Hidalgo County Courthouse (New Mexico)

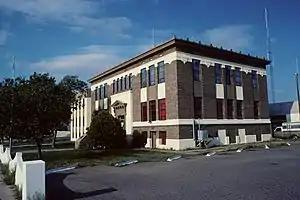

The Hidalgo County Courthouse, located at 300 S. Shakespeare St. in Lordsburg, is the county courthouse serving Hidalgo County, New Mexico. The two-story Neoclassical building, designed by architects Thorman & Frazier, was constructed in 1926. The red brick building features concrete spandrels between the first- and second-story windows and a concrete band at the top of the second-story windows. The entrance is topped by a classical pediment and flanked by pilasters with floral medallions. A metal cornice and crested parapet wrap around the building's roof line.